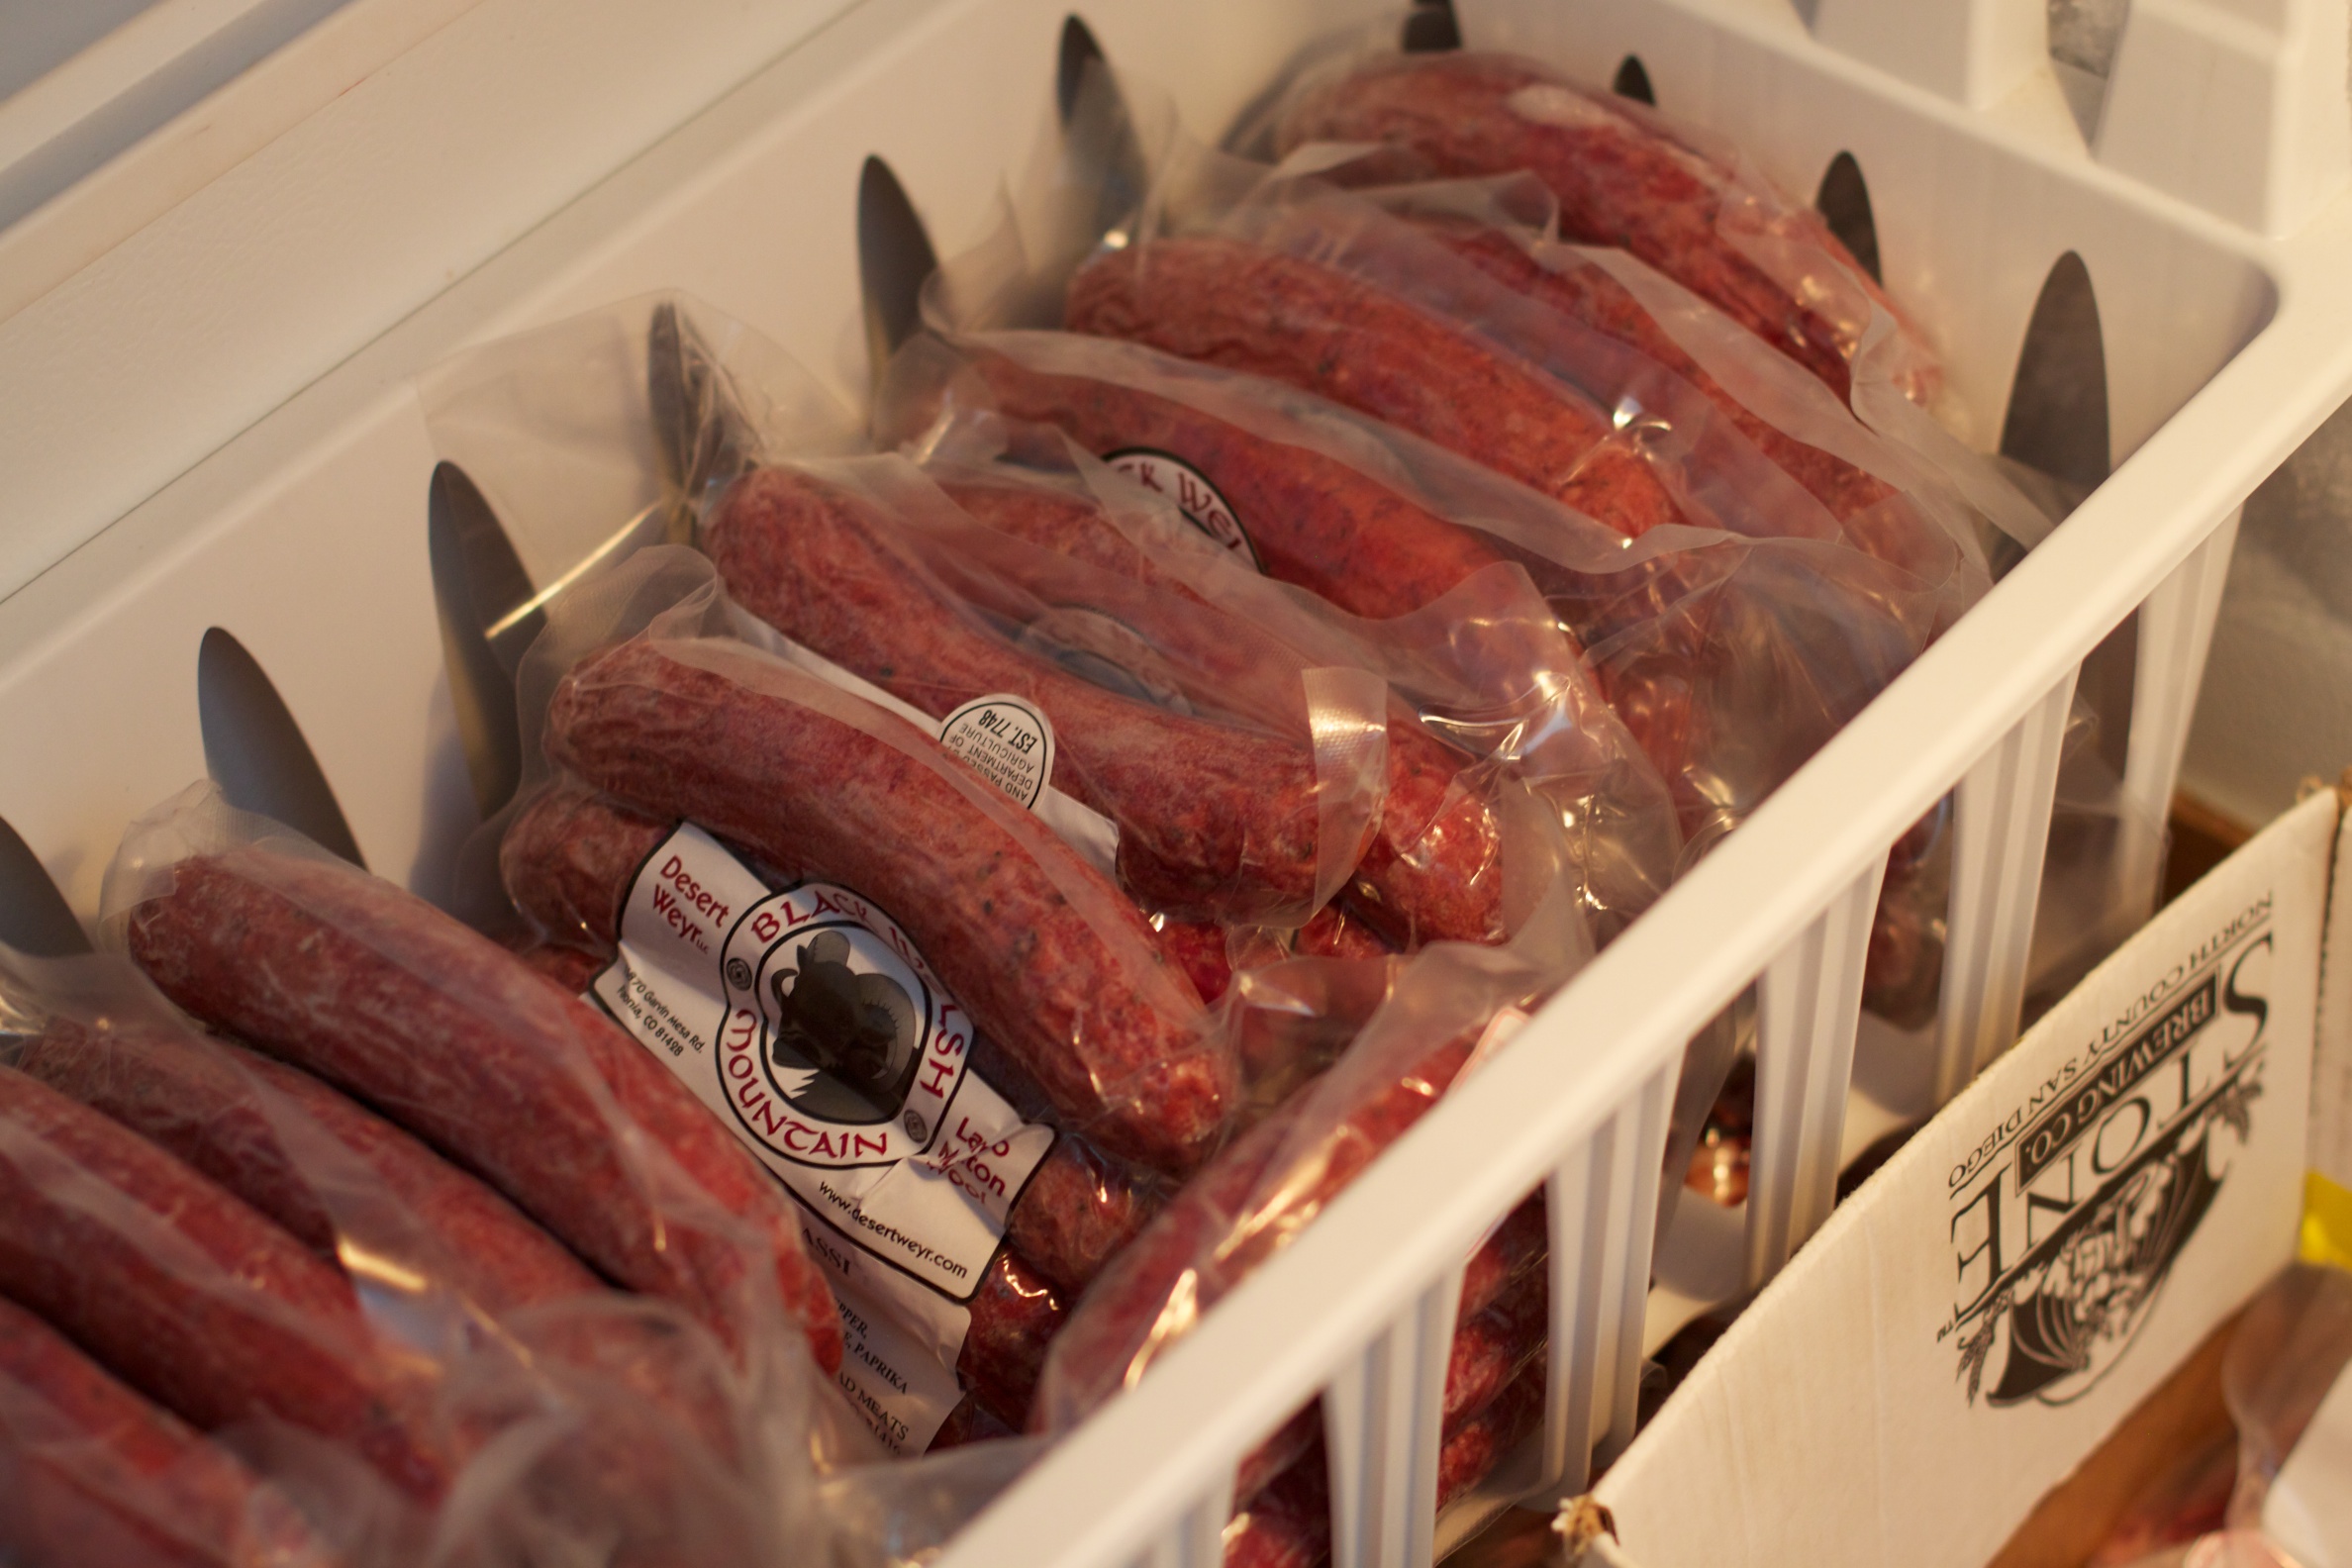
dish, food, sheep, seafood, fish, meat, cuisine, roasting, desertweyr, odyssey, charcuterie, animal source foods, kobe beef, jam n serrano, lamb and mutton